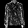
Label: Shirt